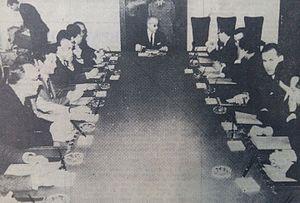
Le gouvernement Hédi Nouira est le quatrième gouvernement tunisien formé après l'indépendance et le deuxième formé après la restauration du poste de Premier ministre. Son chef, Hédi Nouira, est nommé Premier ministre par intérim le 9 octobre 1970, en raison de l'absence de Bahi Ladgham retenu au Caire depuis le 21 septembre par les tentatives de conciliation relatives à la crise de Septembre noir. Il assure sa fonction jusqu'au 1ᵉʳ mars 1980, date à laquelle Mohamed Mzali est nommé comme coordinateur de l'action gouvernementale, jusqu'à sa nomination comme Premier ministre le 23 avril de la même année.